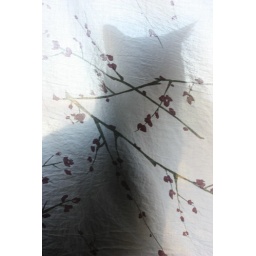
the cat in the window